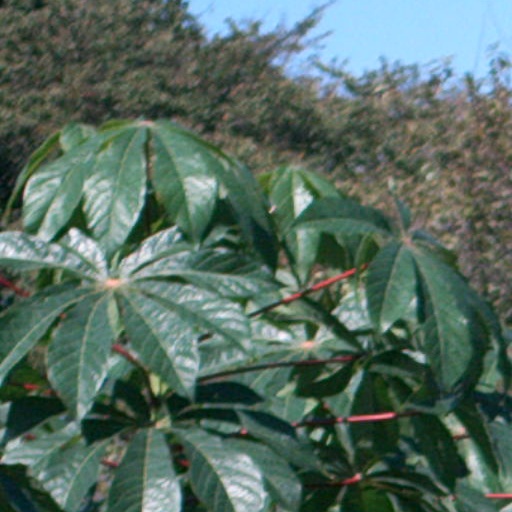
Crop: cassava